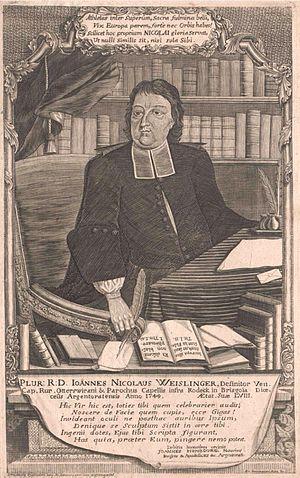
Johann Nikolaus Weislinger est un théologien catholique.